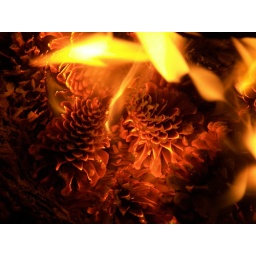
Pine Cones Burning in the pot bellied stove 26 Silcock